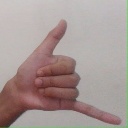
अक्षर: द